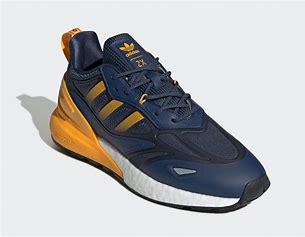
Brand: Adidas
Model: ZX 2K Boost 2